Turtle River–White Otter Lake Provincial Park

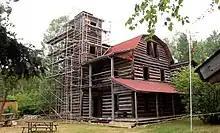
White Otter Castle, 2021

Along the north shore of White Otter Lake, the park abuts the White Otter Enhanced Management Area (an undeveloped area set aside for potential future tourism opportunities and where logging operations are kept to a minimal) and the Campus Lake Conservation Reserve (a reserve with "spectacular scenic and recreational areas" that harmonize with the park).